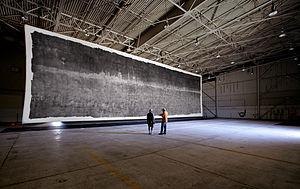
La photographie finie le 11 Juillet 2006, suspendue dans le hangar #115 où elle a été prise. Les deux personnes debout en face de la photo sont l'artiste pour le Legacy Project Jerry Burchfield à gauche et un visiteur à droite.